Halting site

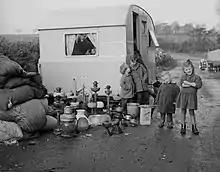
Life on the road for Irish Travellers in the 1960s

The 1998 Act has built-in procedures to facilitate the statutory obligation on local authorities to provide accommodation for Travellers. Firstly, there is central involvement from the Department of Local Government. The funding of the Traveller Accommodation Programme is not included in general funding to County Councils. The funds for this particular programme are received direct from the Department of Local Government. This is done so as to prevent any conflict of interest regarding funding within the County Councils. Failure by a County Council to comply with the provisions of the 1998 Act results in that funding being withheld by the Department of Local Government